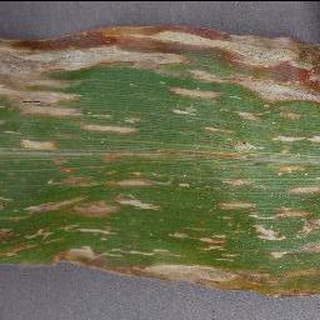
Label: corn_cercospora_leaf_spot